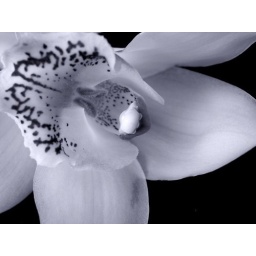
the spring comes in a black and white time